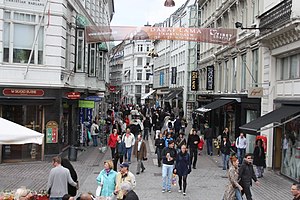
Østergade (København)
Starten på Østergade set fra Kongens Nytorv.
Østergade er en gade i Indre By i København. Den går fra Kongens Nytorv til Amagertorv og udgør første del af Strøget regnet fra Kongens Nytorv. Den er en af Københavns centrale og mest mondæne indkøbsgader og har været gågade siden 1962.